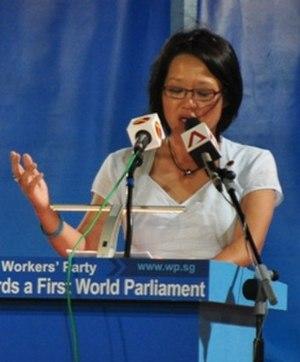
Sylvia Lim, née le 28 mars 1965 à Singapour, est une avocate et femme politique singapourienne, membre du Parti des travailleurs de Singapour. Elle est députée de la circonscription d'Aljunied depuis 2011.